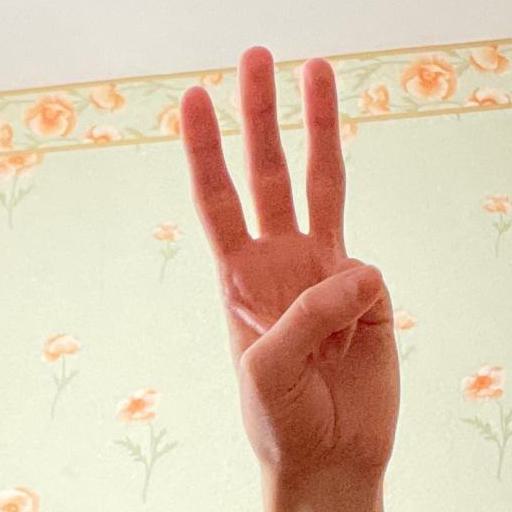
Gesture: three